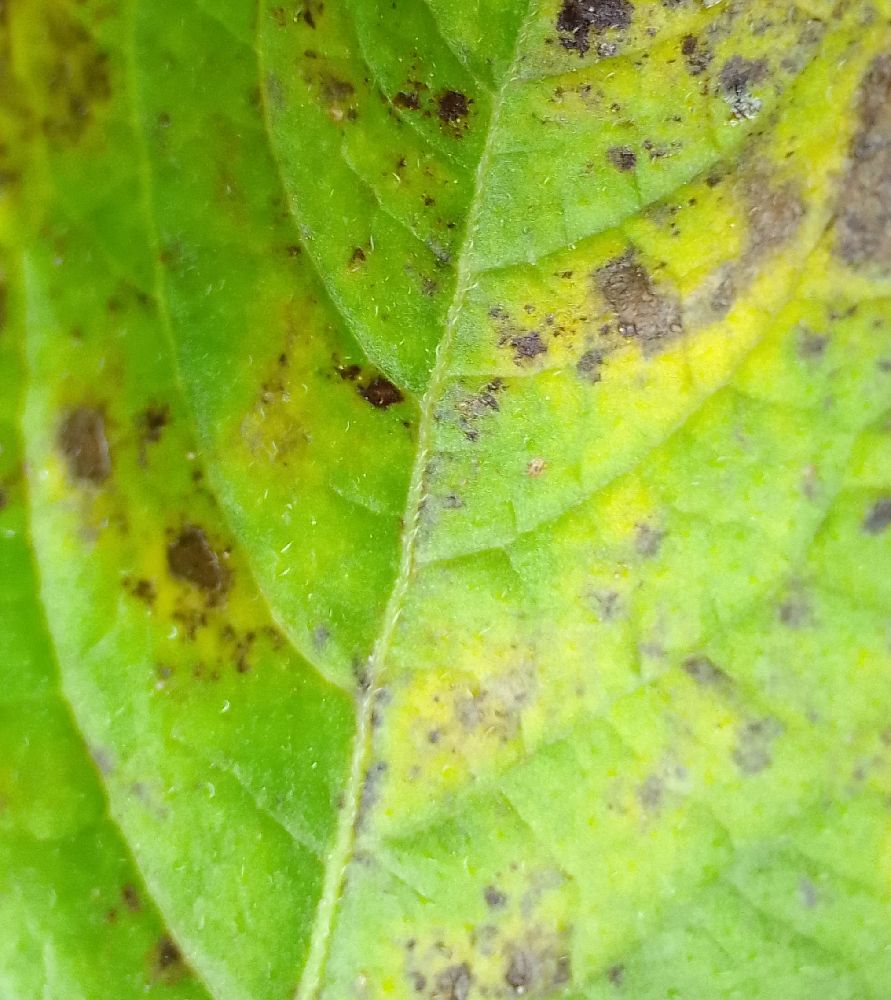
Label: Early blight